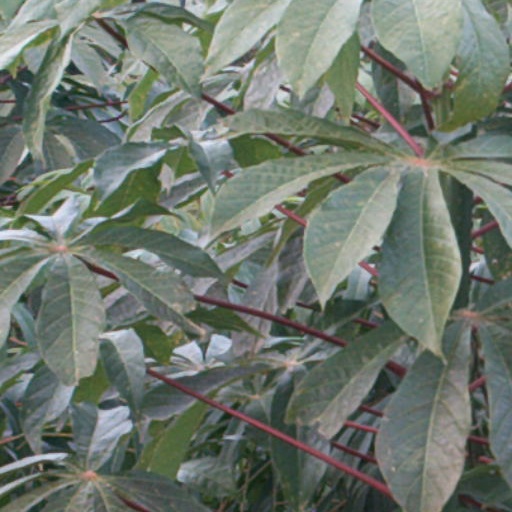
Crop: cassava